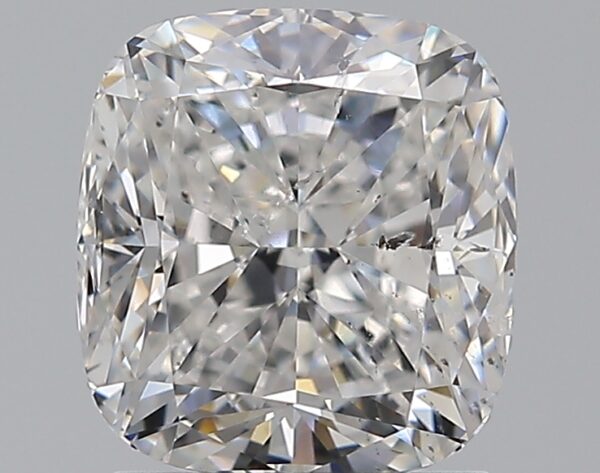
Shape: cushion
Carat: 2
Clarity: SI2
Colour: D
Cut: EX
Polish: EX
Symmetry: EX
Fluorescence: VS
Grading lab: GIA
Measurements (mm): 7.33 x 6.85 x 4.73